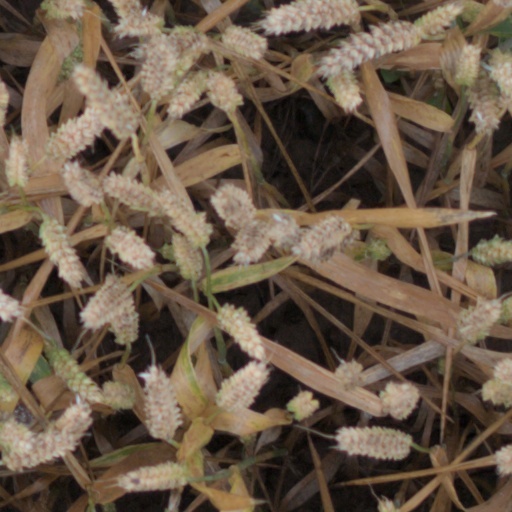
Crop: wheat